The New Adventures of the Time Machine

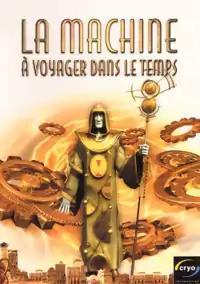
French cover art

The New Adventures of the Time Machine is an adventure video game released in 2000, developed and published by Cryo Interactive. It is based on H. G. Wells' novella "The Time Machine".